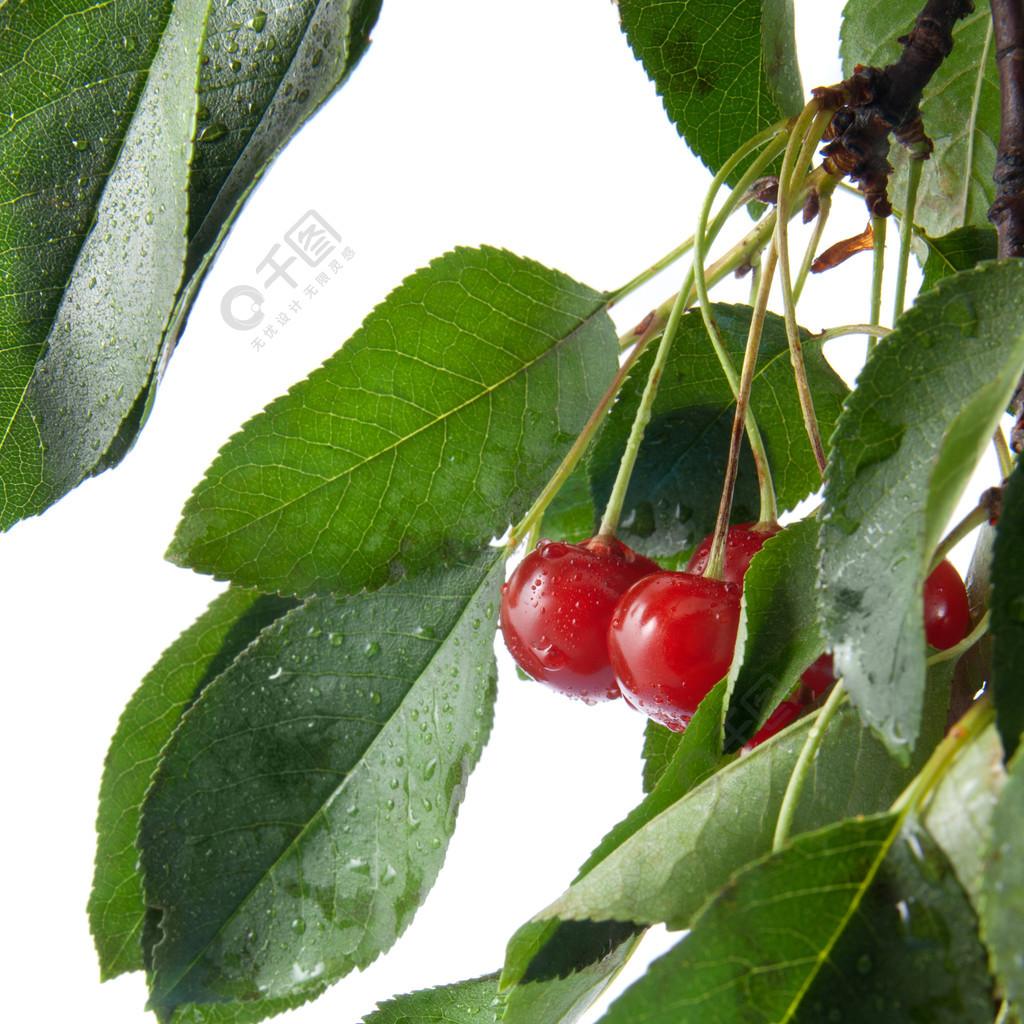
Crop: cherry
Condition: healthy